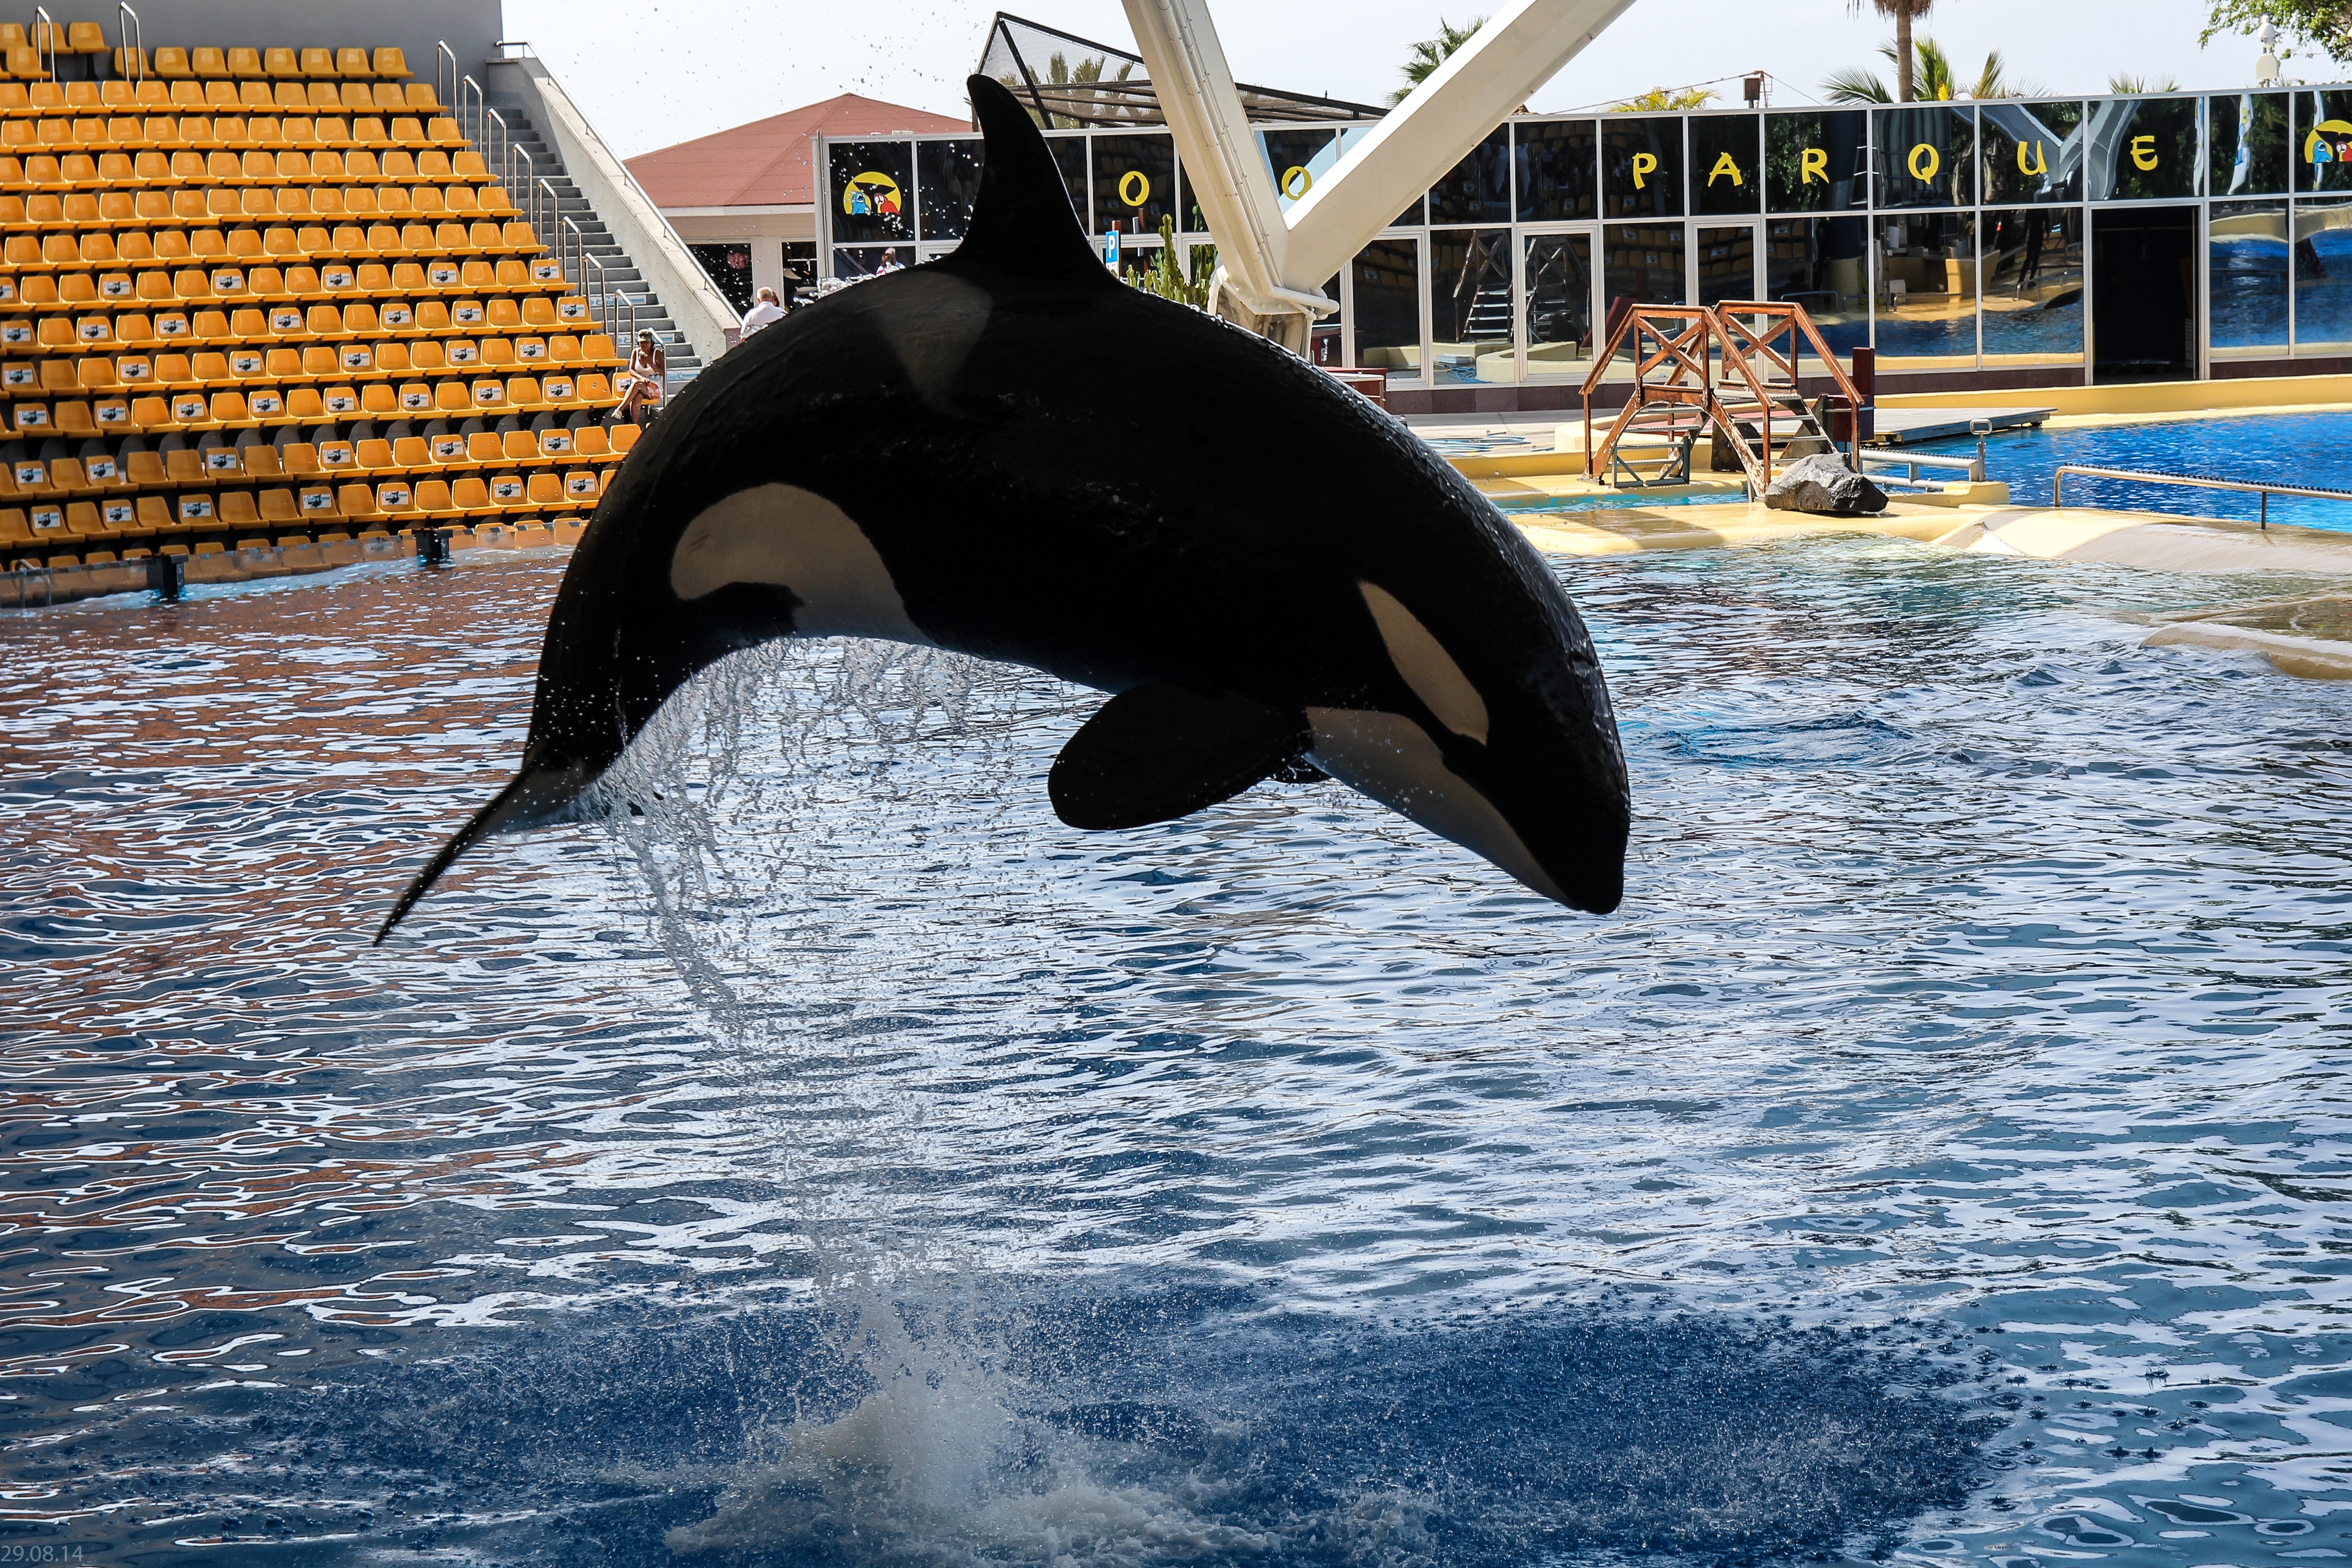
jump, mammal, vertebrate, whale, dolphin, loropark, marine mammal, killer whale, marine biology, whales dolphins and porpoises, common bottlenose dolphin, orka, orcashow